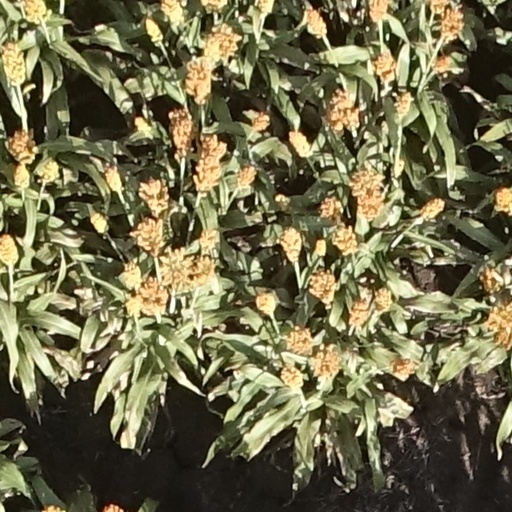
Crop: sorghum